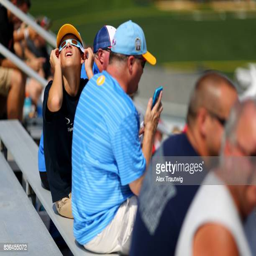
fans watch the eclipse during sports league championship